Milan Škriniar

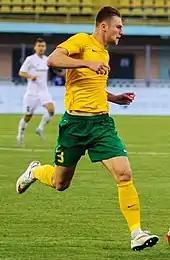
Škriniar playing for Žilina in 2015

Škriniar began his career in the youth structures of Žiar nad Hronom before joining the youth setup of Žilina at 12 years old. He made his official Slovak Super Liga debut for the first team on 27 March 2012 aged 17 years and 49 days, in a match against ViOn Zlaté Moravce. On 23 November 2012, he scored his first goal in the Slovak Super Liga against ViOn during a 4–1 victory.